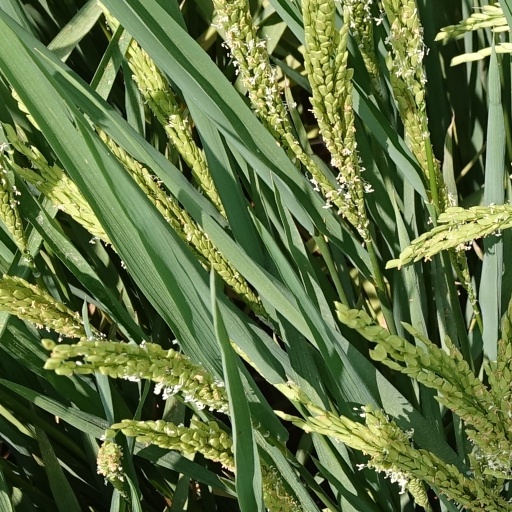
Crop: rice